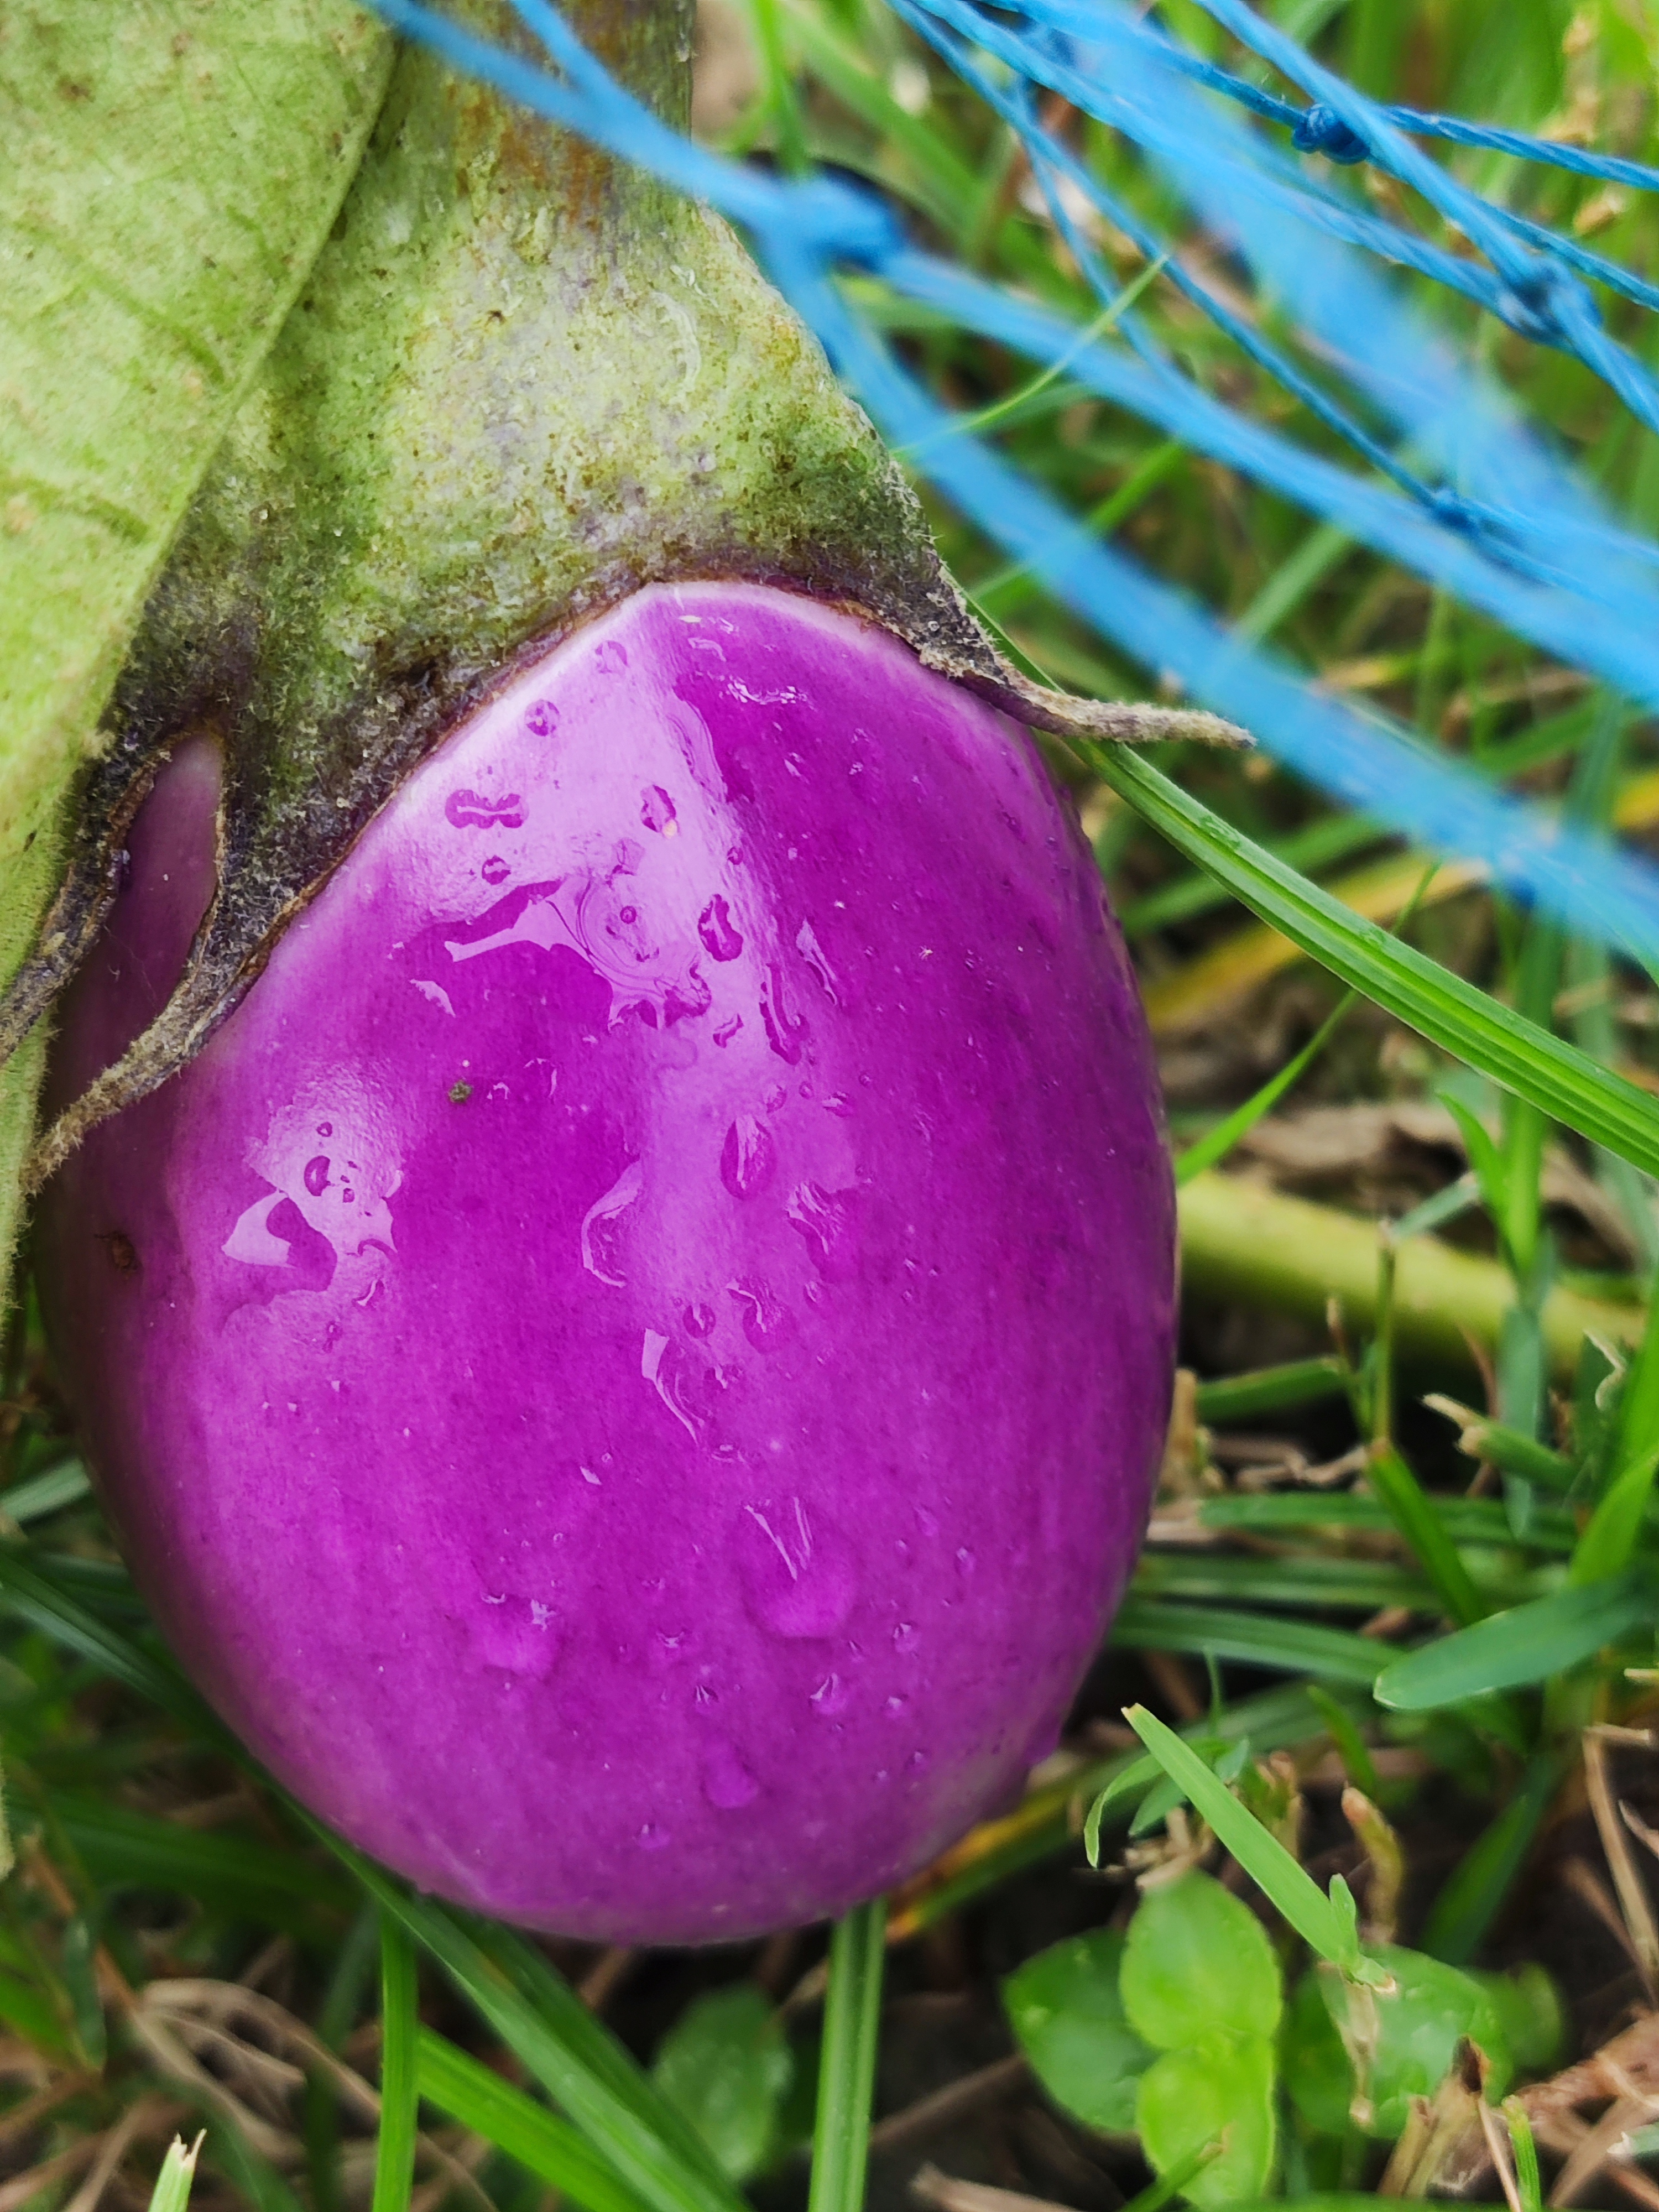
Label: Healty Brinjal